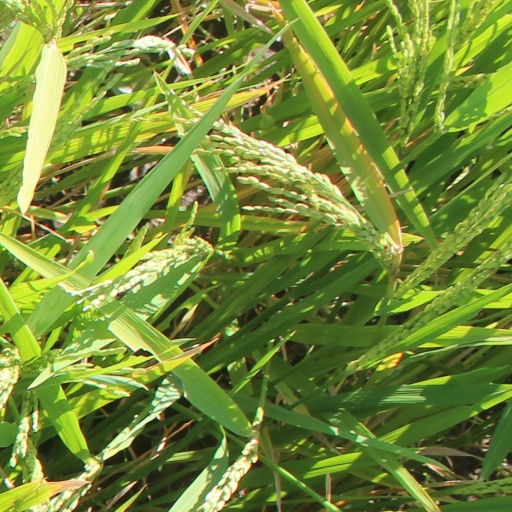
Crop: rice